Did You Hear the One About the Traveling Saleslady?

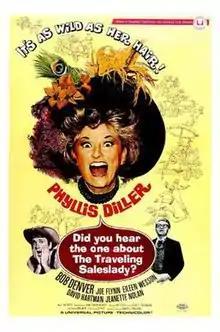
Theatrical release poster

Did You Hear the One About the Traveling Saleslady? is a 1968 American comedy film directed by Don Weis and written by John Fenton Murray. The film stars Phyllis Diller, Bob Denver, Joe Flynn, Eileen Wesson, Jeanette Nolan, Paul Reed, Bob Hastings and David Hartman. The film was released on July 14, 1968, by Universal Pictures.